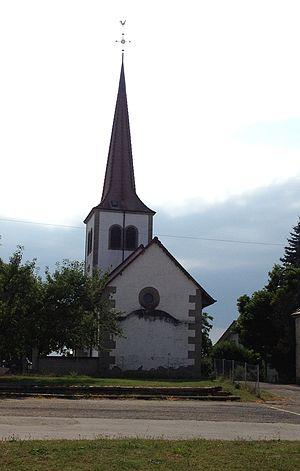
L'ancienne église de Montbrelloz dans la commune fribourgeoise de Vernay en Suisse.
Montbrelloz est une localité et une ancienne commune suisse du canton de Fribourg, située dans le district de la Broye.